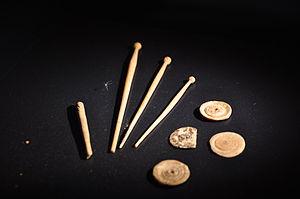
La tabletterie est le nom moderne donné à l'art de façonner des objets en os. Ceux-ci sont pour la plupart destinés à la vie quotidienne : aiguilles, épingles, peignes, dés, jetons de jeux, etc. C'est à l'époque romaine et gallo-romaine que la tabletterie connaît un développement particulier favorisé par l'expansion des villes. À l'Antiquité tardive, la tabletterie fournit même des modèles particuliers qui les rendent caractéristiques. L'artisanat de l'os existe depuis la préhistoire et se poursuit jusqu'au XIXᵉ siècle. Au cours du temps, les techniques ont évolué et les matières premières se sont diversifiées du bois de cerf à la nacre.